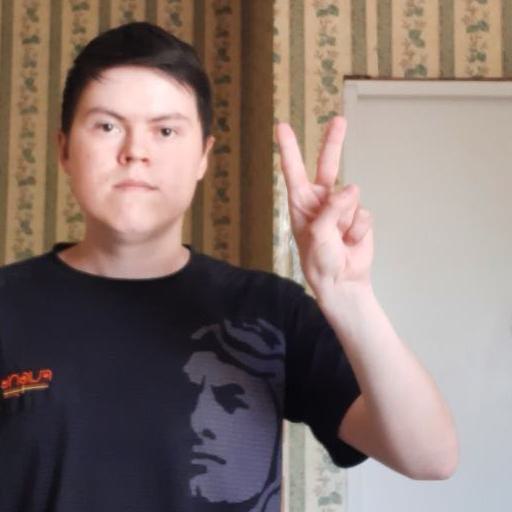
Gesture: peace